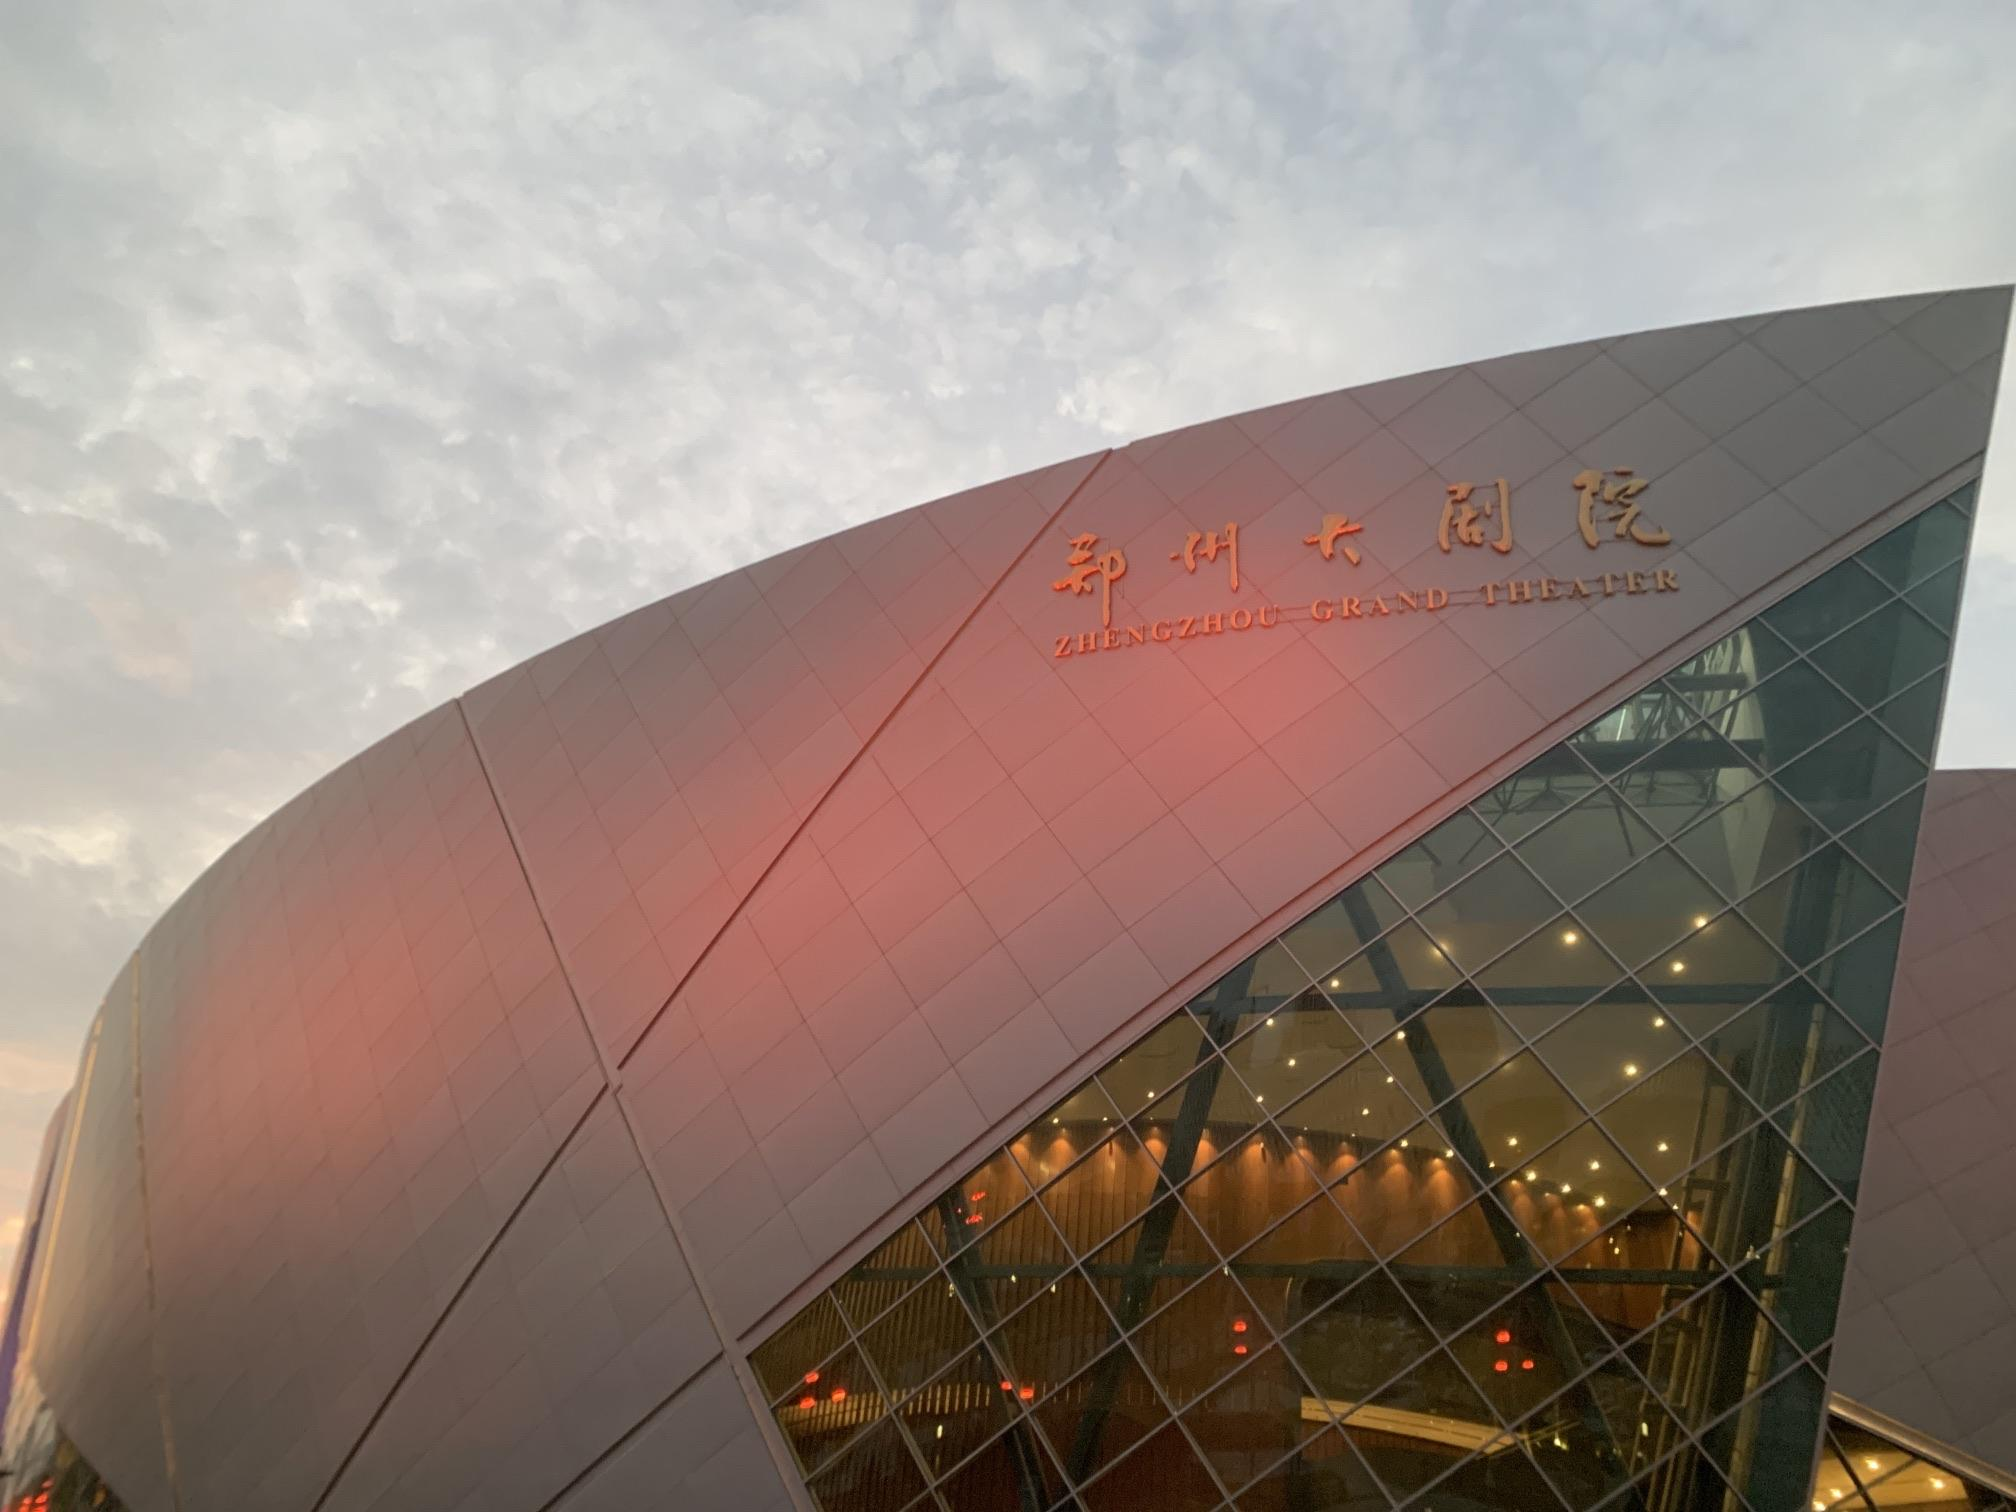
地标名称：郑州大剧院
所在城市：郑州市·中原区